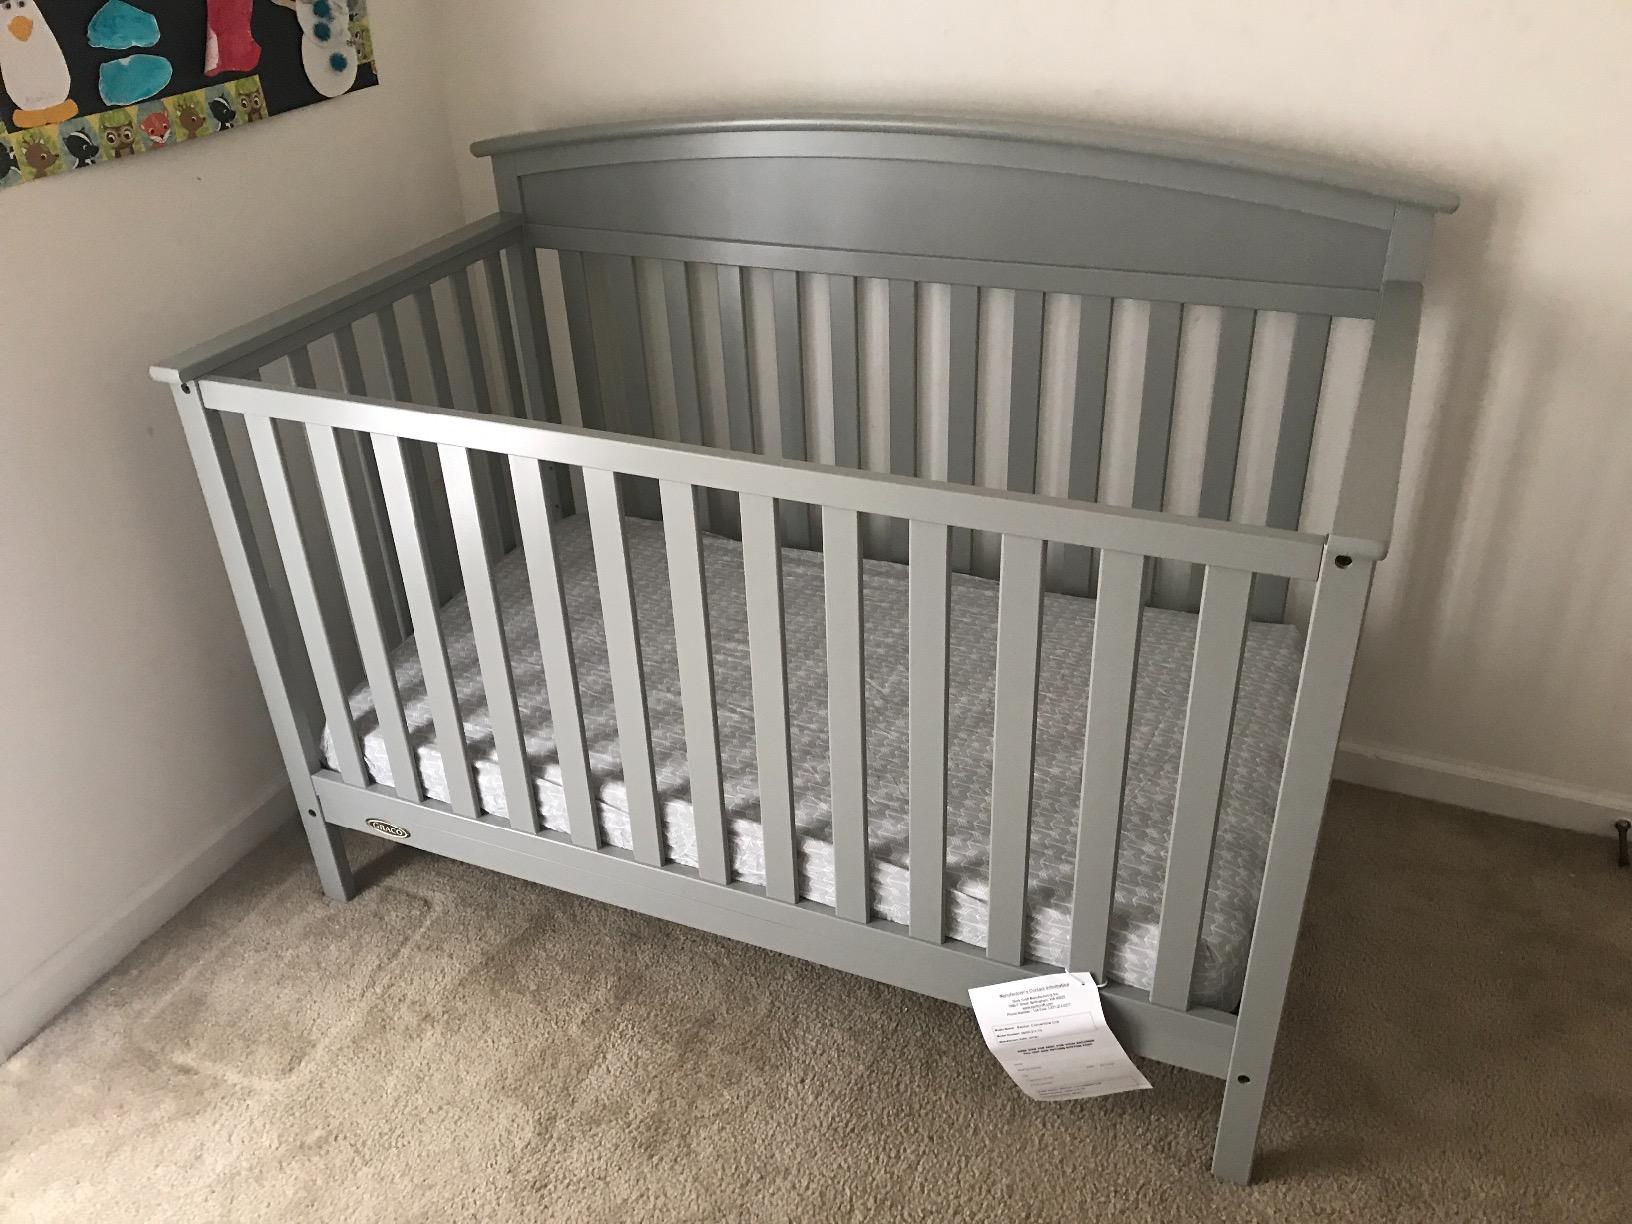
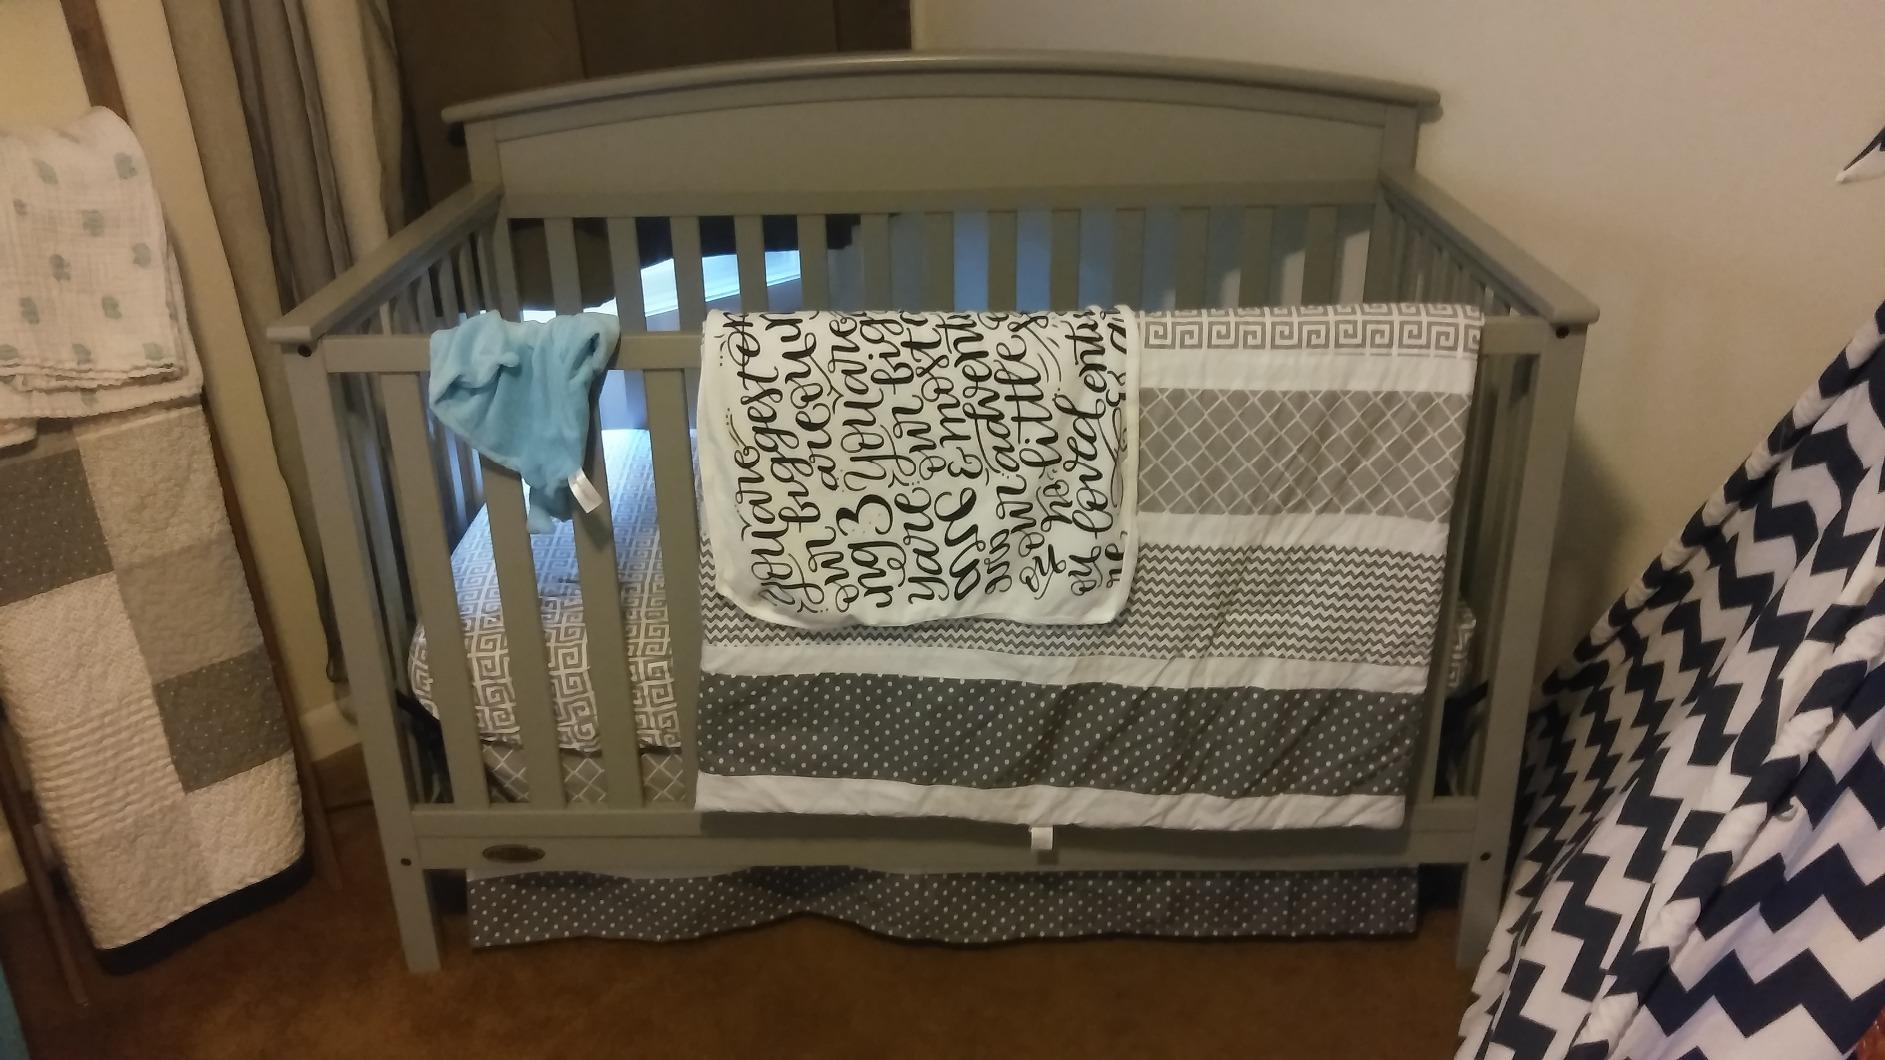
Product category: products_crib
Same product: yes